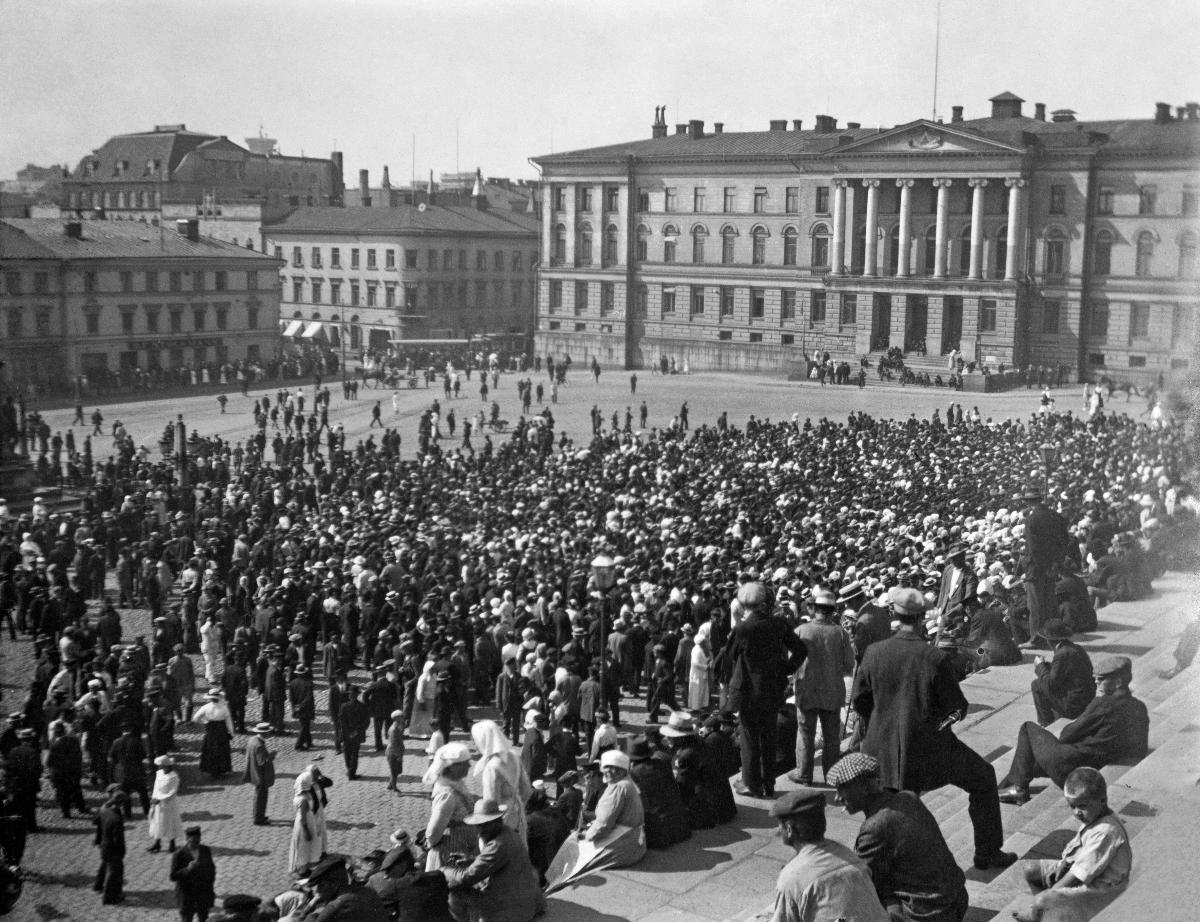
Voi-anarkia
The Butter anarchy
sisällön kuvaus: Voi-anarkiaan liittynyt torikokous Helsingin Senaatintorilla 11.8.1917. content description: A square meeting associated with the so called butter anarchy on Helsinki Senate square 11.8.1917.
Vuosi: 1917
Paikka: Suomi, Uusimaa, Helsinki, Senaatintori Helsinki; Suomi; Suomi, Uusimaa, Helsinki
Aiheet: politiikka; mielenosoitukset; elintarvikkeet; elintarvikepula; voi; politics; demonstrations (activism); foodstuffs; butter; grocery; food shortage; butter anarchy; demonstrations; meeting; politik; demonstrationer (meningsyttringar); livsmedel; smör